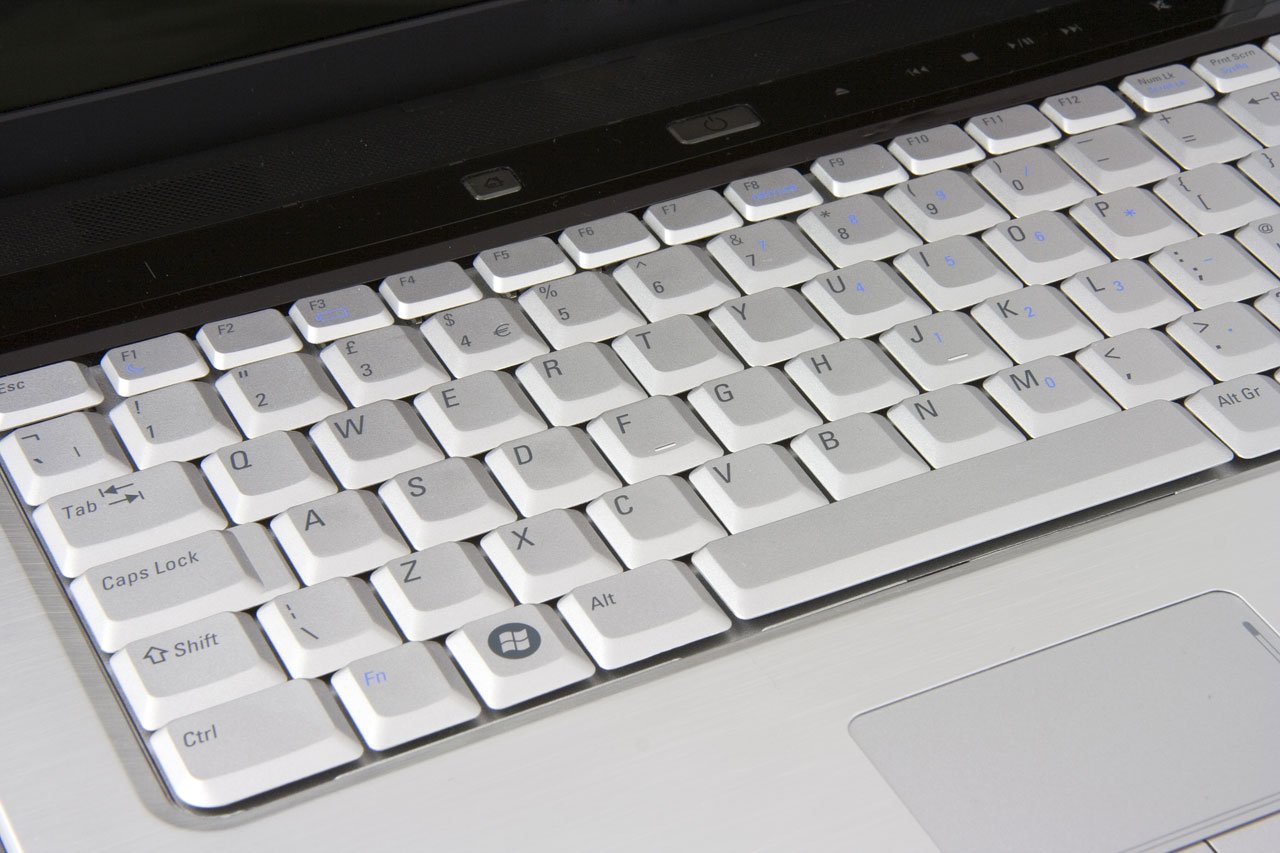
laptop, computer, keyboard, technology, web, internet, office, communication, business, hardware, pc, multimedia, online, computing, www, computer keyboard, keypad, personal computer, electronic device, computer hardware, musical keyboard, electronic keyboard, laptop replacement keyboard